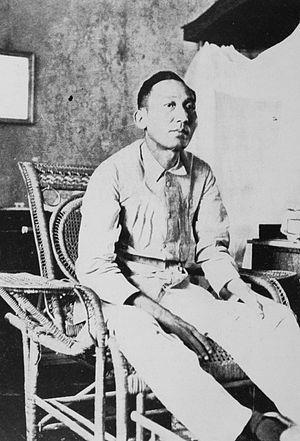
Apolinario Mabini y Maranan, né le 23 juillet 1864 à Tanauan et mort le 13 mai 1903 à Manille, est un leader révolutionnaire philippin, éducateur, avocat et homme d’État qui a été le premier Premier ministre des Philippines, d'abord sous le gouvernement révolutionnaire, puis sous la Première République des Philippines.